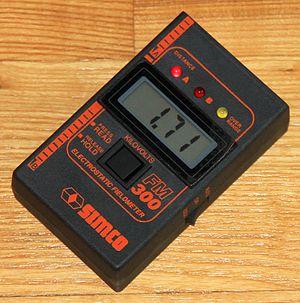
La décharge électrostatique est un passage de courant électrique entre deux objets possédant des potentiels électriques différents sur un temps extrêmement court. Le terme est souvent utilisé en électronique et dans l'industrie lorsque l'on veut décrire des courants fugaces non-désirés pouvant endommager l'équipement électronique. Une décharge électrostatique est un problème grave dans l'électronique des solides, tels que les circuits intégrés.